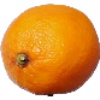
Label: Lemon Meyer 1